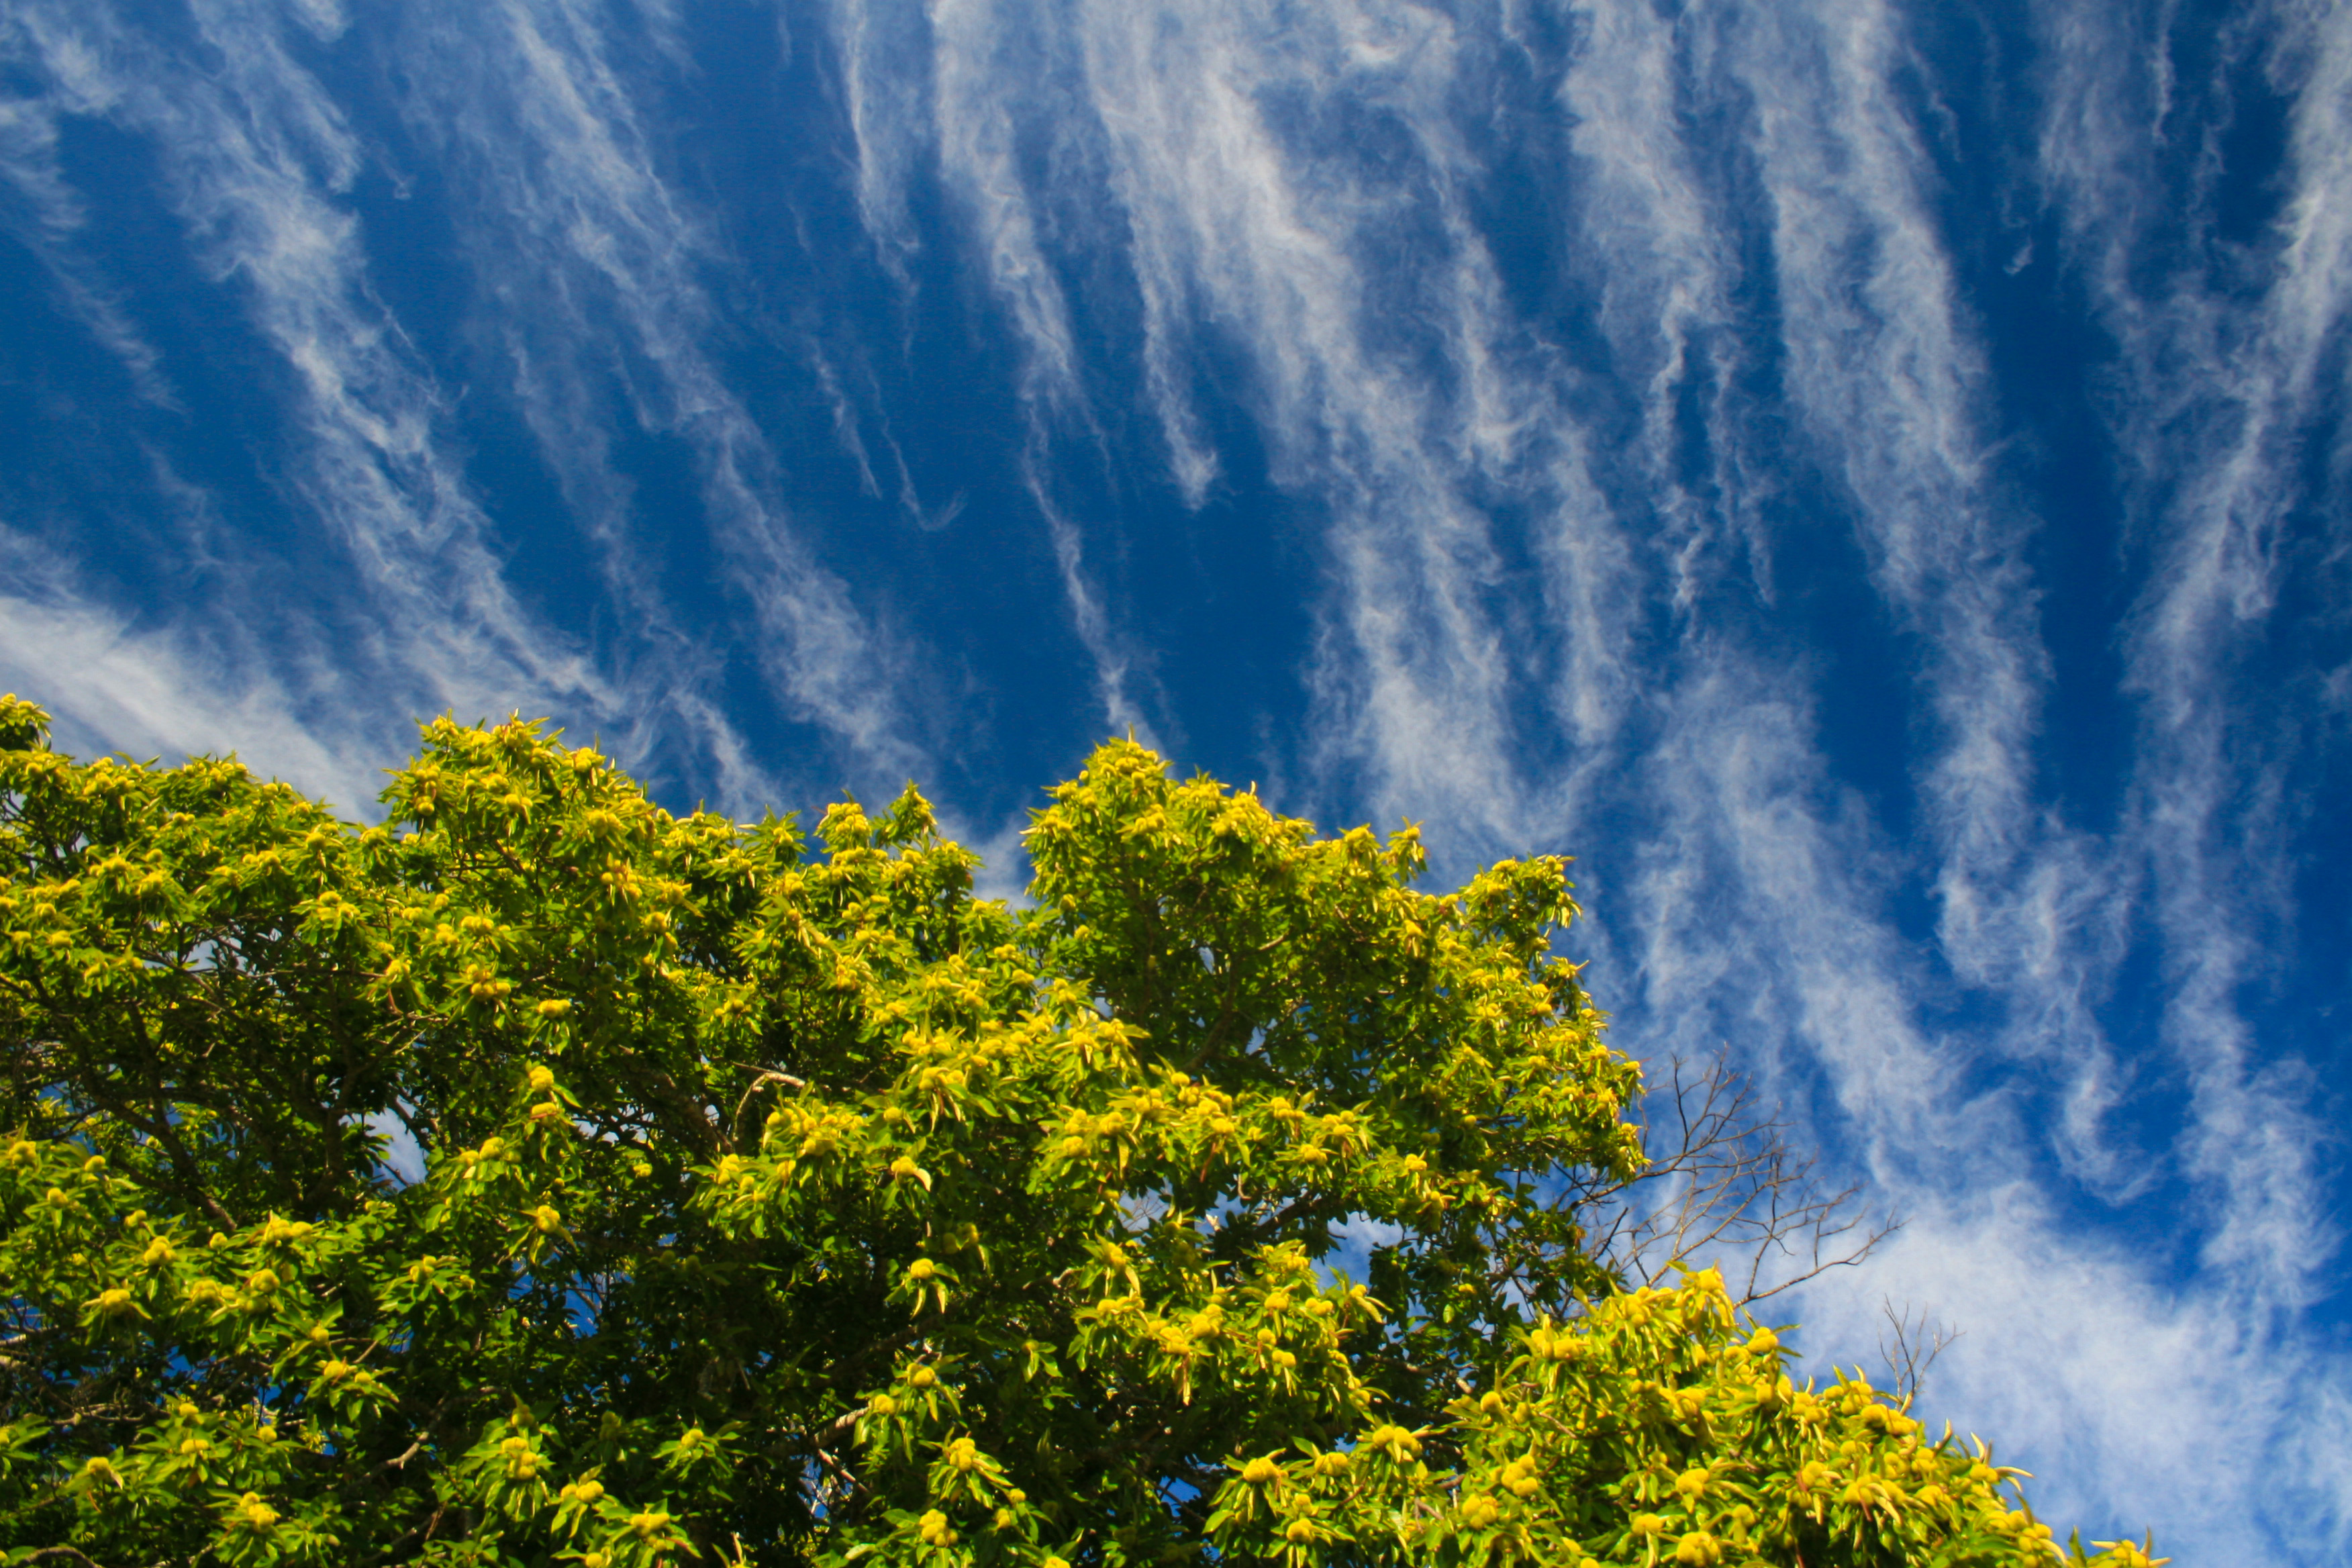
landscape, tree, nature, forest, grass, horizon, mountain, cloud, plant, sky, field, meadow, sunlight, morning, leaf, hill, flower, green, reflection, autumn, leaves, clouds, branches, habitat, ecosystem, meteorological phenomenon, natural environment, atmospheric phenomenon, woody plant, computer wallpaper